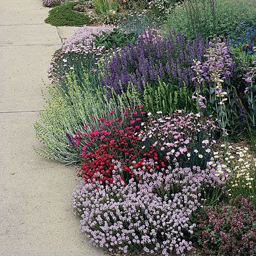
gardening by the sidewalk - sunset